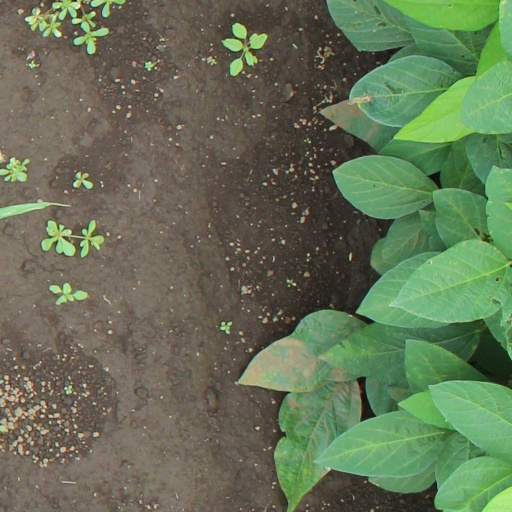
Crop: soybean